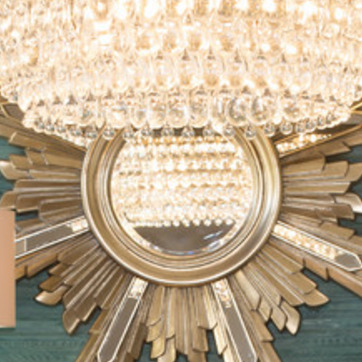
Material: mirror